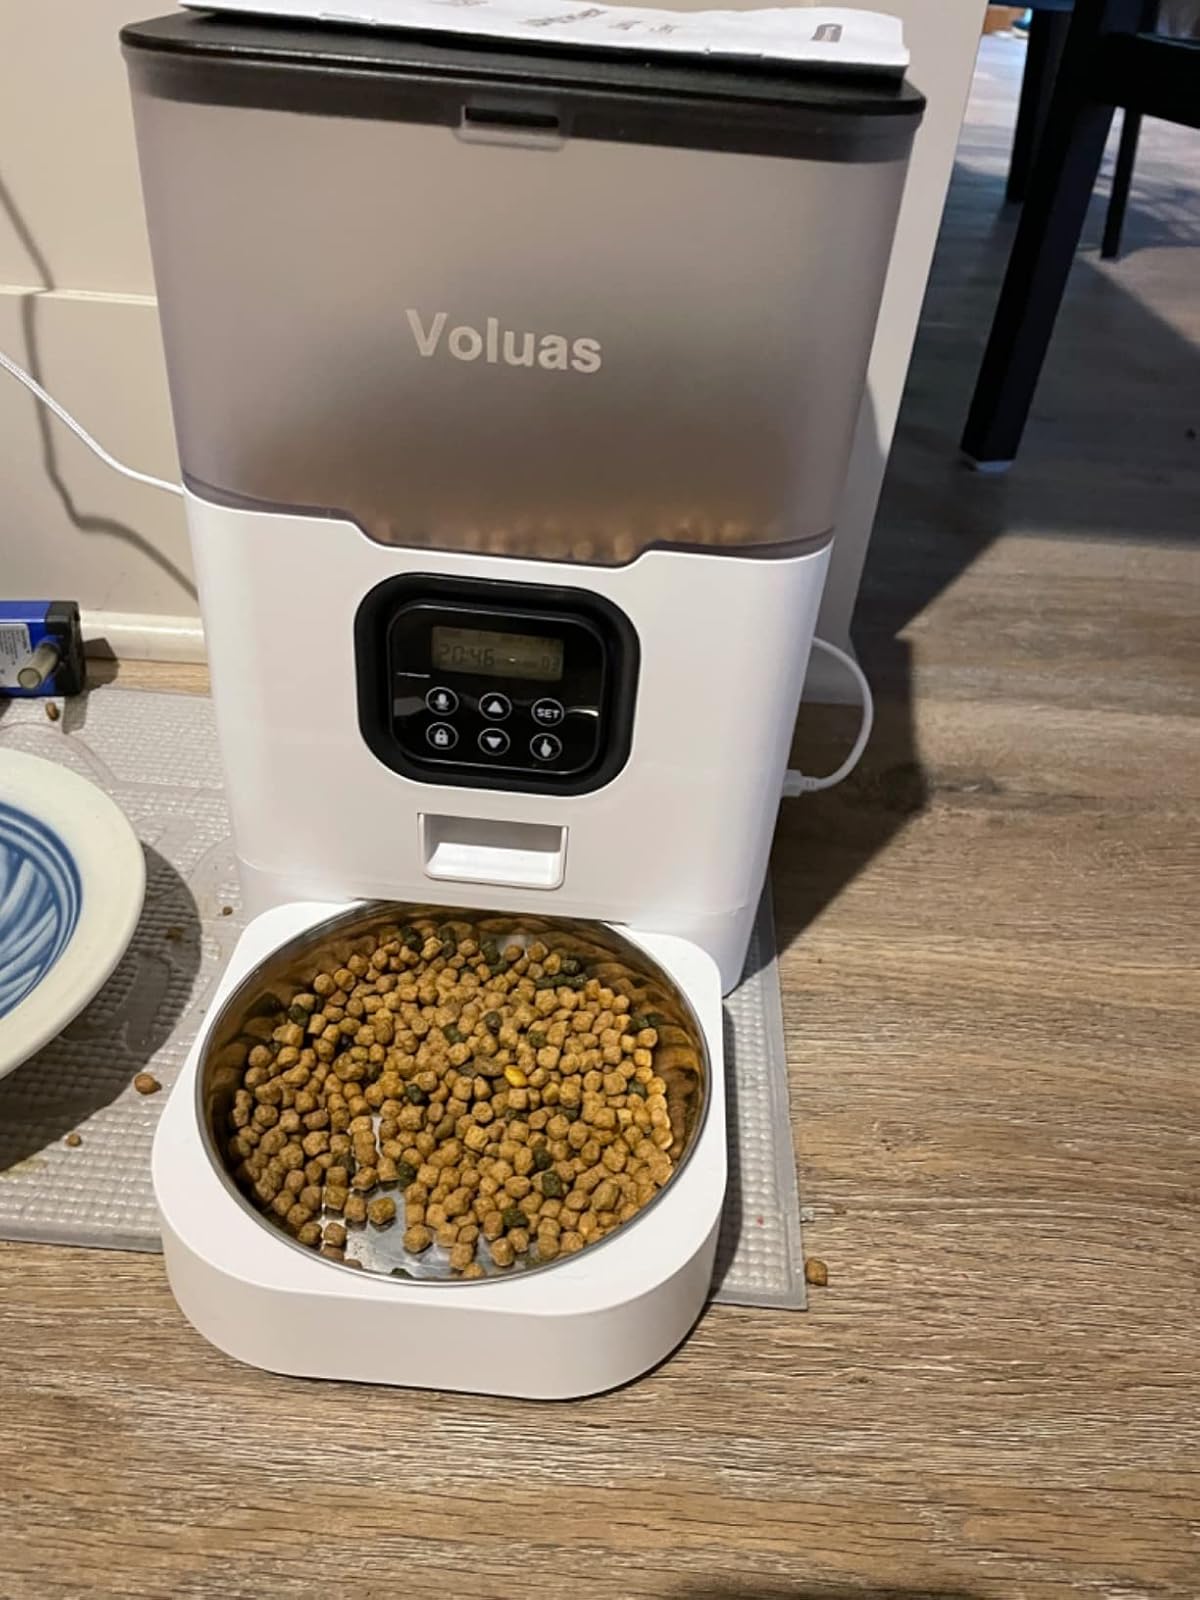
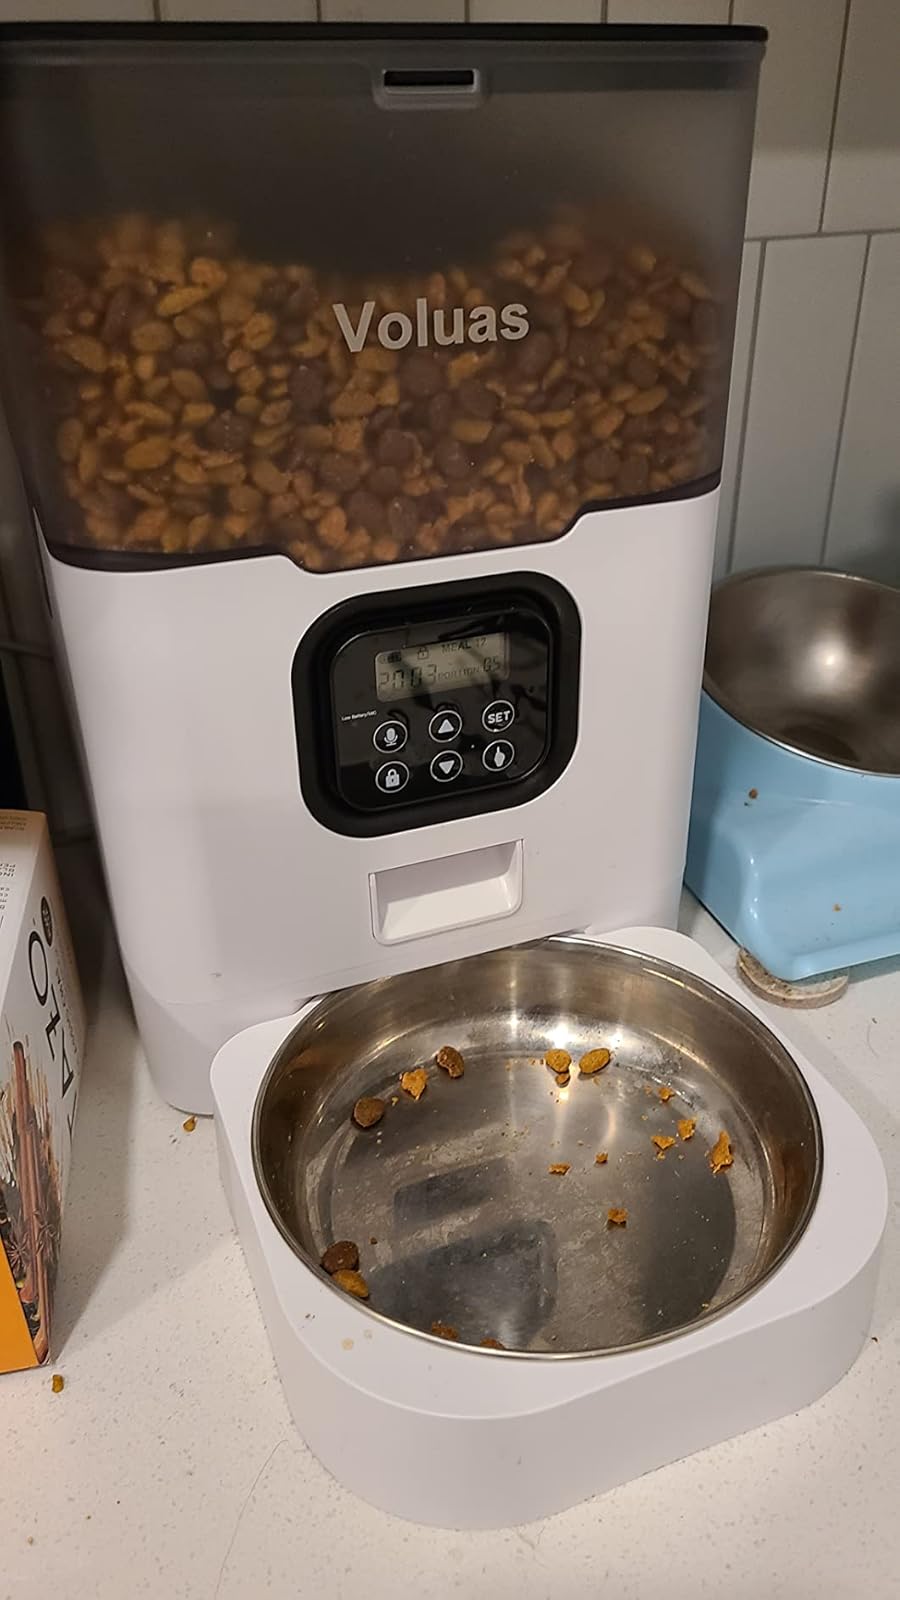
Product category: items_feeder
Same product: yes